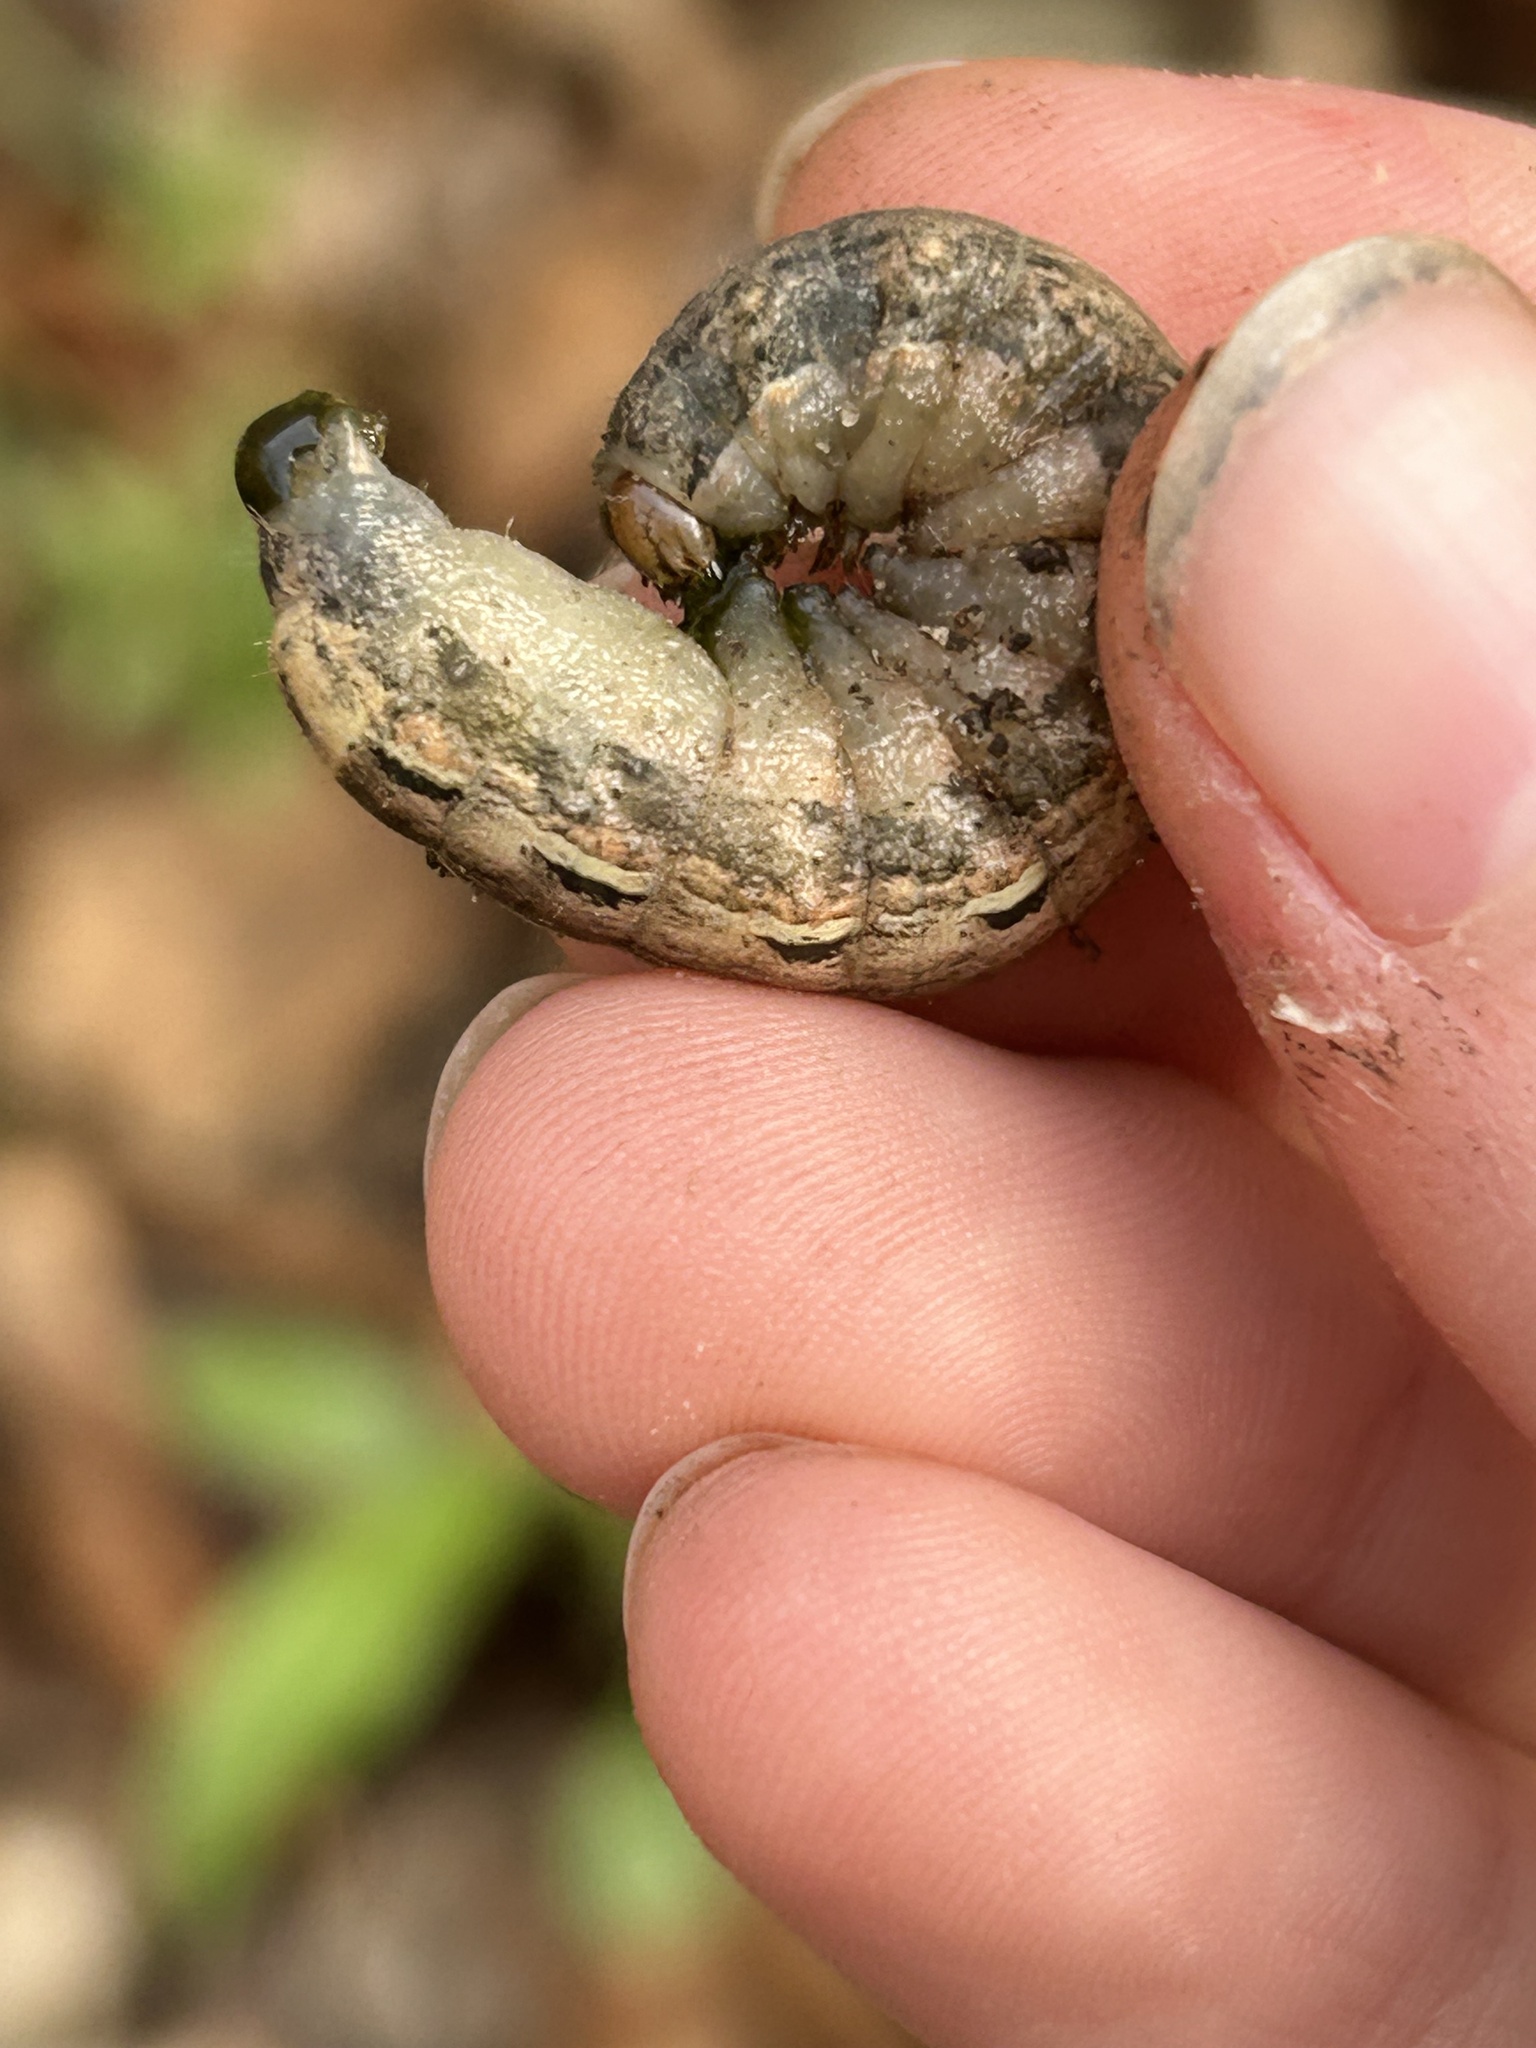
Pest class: cutworms